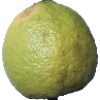
Label: limes